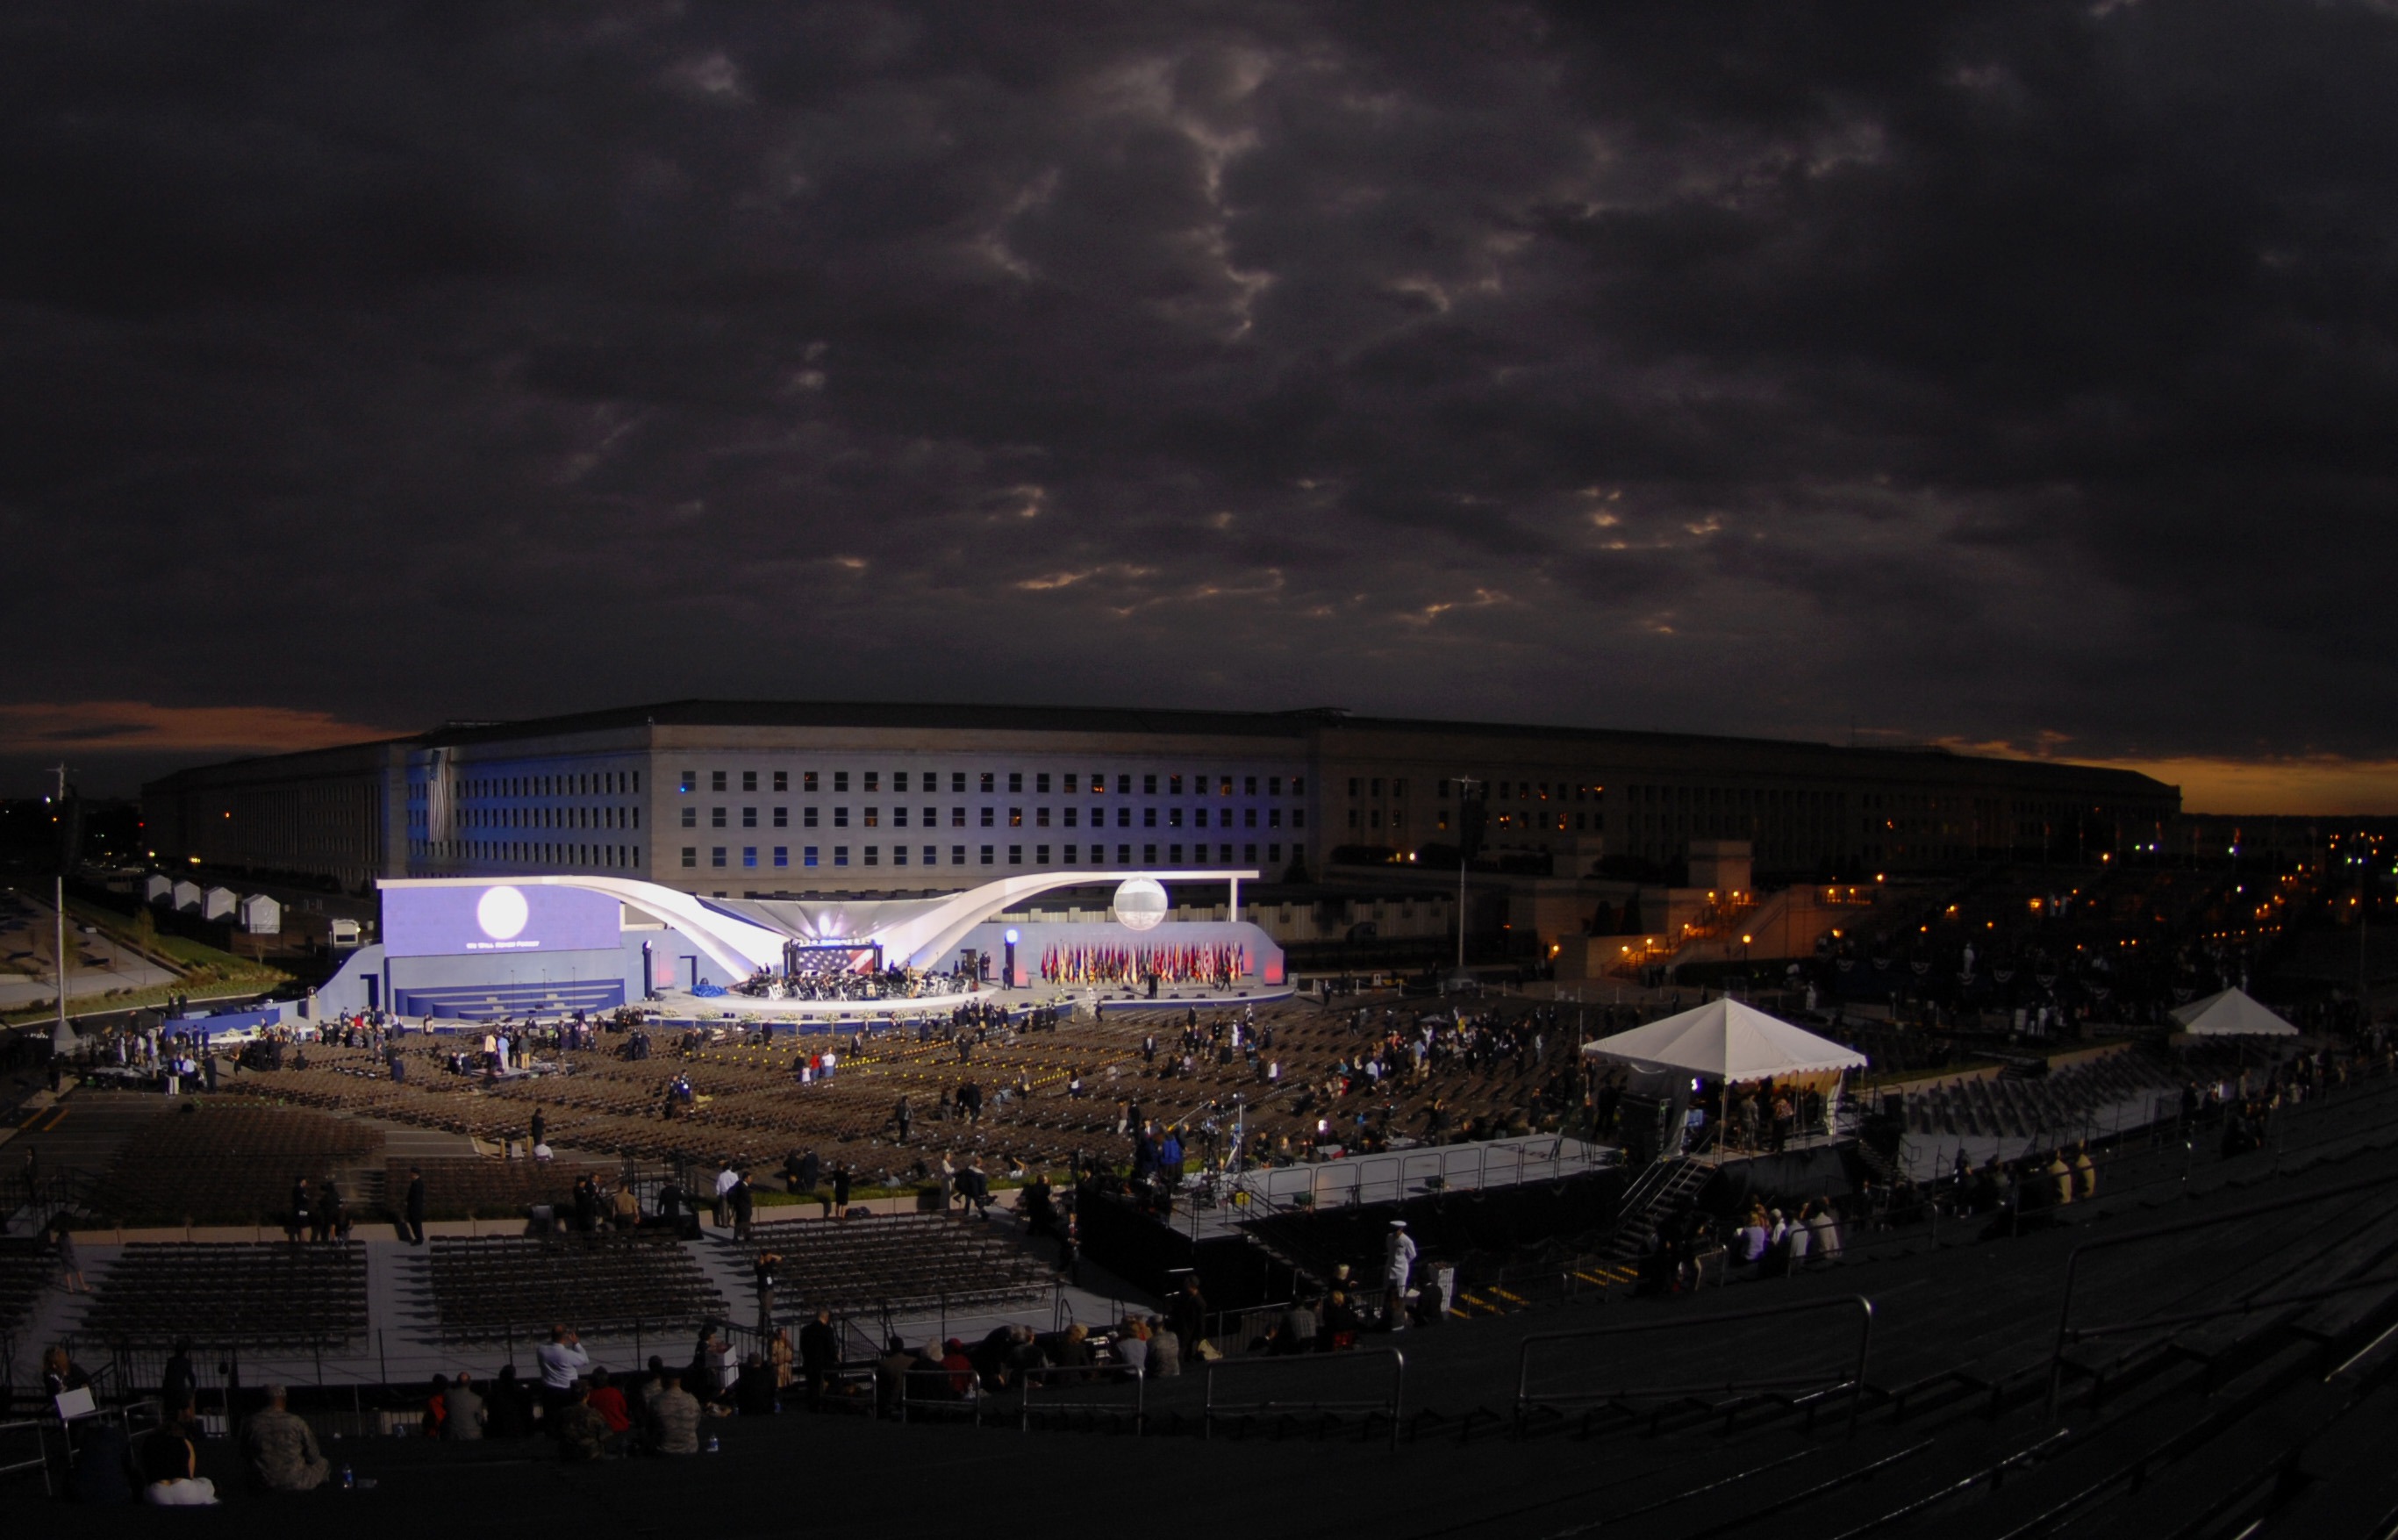
landscape, nature, architecture, structure, people, sky, night, building, dusk, evening, stadium, outside, clouds, arena, pentagon, washington dc, early morning, geographical feature, atmosphere of earth, sport venue, soccer specific stadium